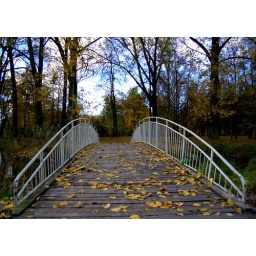
bridge over troubled water